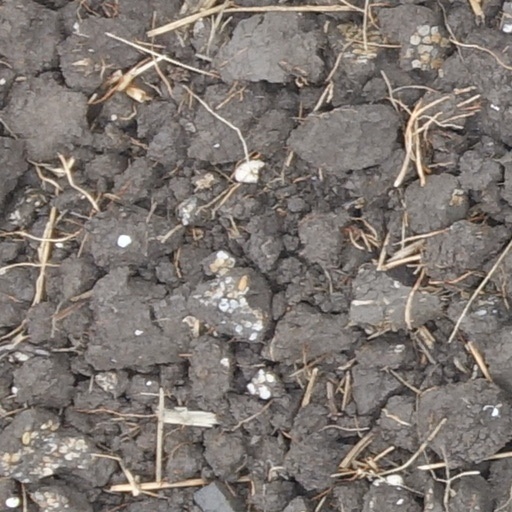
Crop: wheat